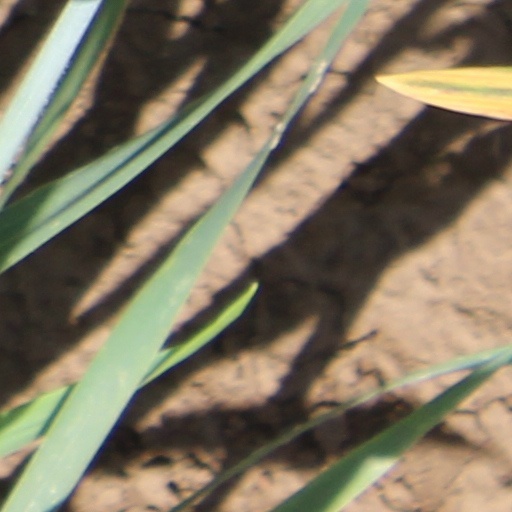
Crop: wheat